Plug-in electric vehicles in Norway

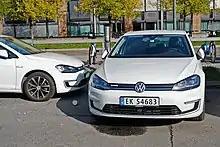
The Volkswagen e-Golf was the best-selling plug-in electric car in 2017, and also led new car sales in the country, regardless of powertrain.

The stock of light-duty plug-in electric vehicles registered in Norway passed the 100,000 unit milestone in April 2016, making Norway the country with the fourth largest stock of plug-in cars and vans in the world after China, the U.S. and Japan, and also the European country with largest stock of light-duty plug-in vehicles. Registrations of light-duty all-electric vehicles achieved the 100,000 unit milestone in December 2016, with three models, the Nissan Leaf, Tesla Model S and Volkswagen e-Golf, accounting for more than half of total stock of pure electric cars on Norwegian roads at the end of November 2016. Norway was the best selling plug-in country in Europe in 2016, surpassing the Netherlands, Europe's top market in 2015.